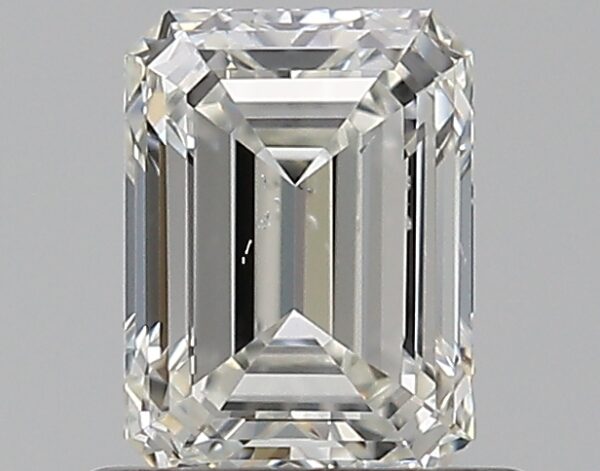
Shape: emerald
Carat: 0.72
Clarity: SI1
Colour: I
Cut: EX
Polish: EX
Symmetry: EX
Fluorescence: F
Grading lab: GIA
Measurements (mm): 5.83 x 4.29 x 2.95